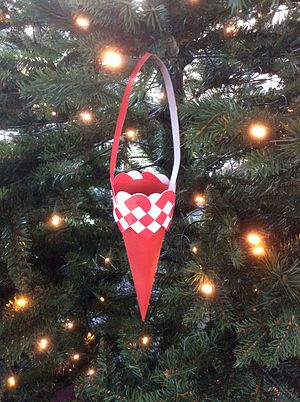
Kræmmerhus
Kræmmerhus med kant af flettede hjerter lavet i pap og glanspapir
Kræmmerhus i pap og papir med kant af flettede hjerter
Kræmmerhus hører til på juletræet og dannes ved at dreje et stykke passende materiale, så det får form af en kegle, hvorefter der pålimes en hank.